Kolach (bread)

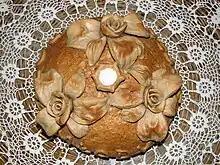
Lavish "korowaj" "bread and salt" variant of kolach at a Polish wedding

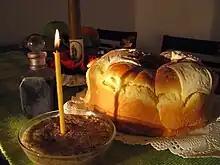
"Slavski kolač" with candle, grain, and wine

According to Sophie Hodorowicz Knab, the first known documented record of a special bread called "kołacz" or "korowaj" being served at Polish weddings (though today it can also be made for Dożynki, Christmas or Easter) dates back to the start of the 13th century, when it was already a well-known tradition on Polish lands; it was also mentioned by Zorian Dołęga-Chodakowski in his 1818 paper and by Władysław Reymont in his Nobel Prize-winning novel "Chłopi".